Mahabodhi Temple

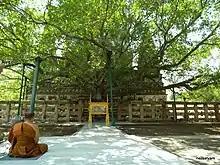
The current Bodhi tree at Bodh Gaya, said to be a descendant of the tree under which Gautama Buddha is believed to have obtained enlightenment

The Bodhi tree at Bodh Gaya is said to be a direct descendant of the original tree at Bodh Gaya that the historical Buddha, Siddhartha Gautama, meditated under when he attained enlightenment or omniscient wisdom. The temple was built directly to the east of the tree.